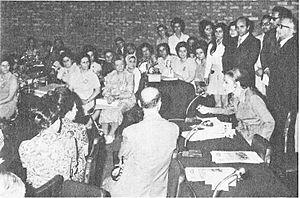
Farah Pahlavi, née Diba le 14 octobre 1938 à Téhéran, a été la troisième et dernière épouse de Mohammad Reza Pahlavi, chah d'Iran, de 1959 à 1980. D'abord reine, elle est faite impératrice en 1967, titre qu'elle va porter officiellement jusqu'au renversement de la monarchie en 1979.